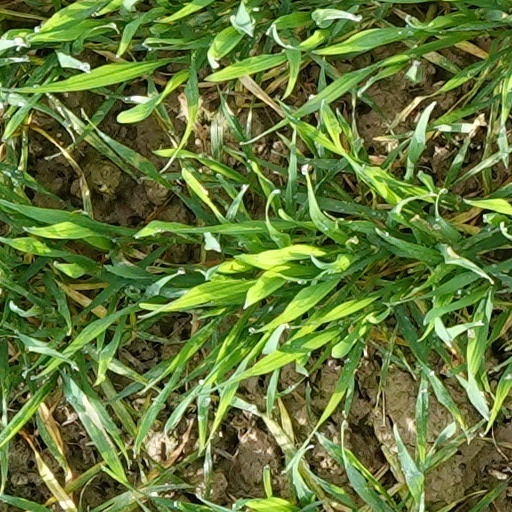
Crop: wheat